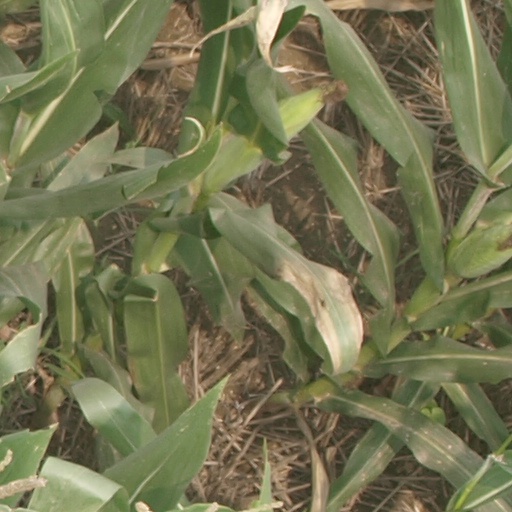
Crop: maize; corn